Steward Health Care

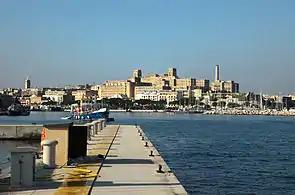
St. Luke's Hospital in Malta

Unpaid bills also led to work stoppages in multiple construction projects. In Texarkana, Texas, construction started in 2021 on a $227 million project to replace Steward's Wadley Regional Medical Center with a new campus 5 miles north of the current location. On February 5, construction firm Robins & Morton sent a memo to subcontractors stating they had "requested evidence of [Steward] having made financial arrangements that will allow them to fulfill their payment obligations under the contract." Having not received proper evidence of financing, the firm ordered subcontractors to halt all work on the site. Similarly in Norwood, Massachusetts, construction to replace Norwood Hospital, which was fully evacuated and subsequently demolished due to damage from flooding caused by an intense 2020 rainstorm, was stopped due to nonpayment.